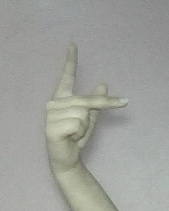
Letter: dha